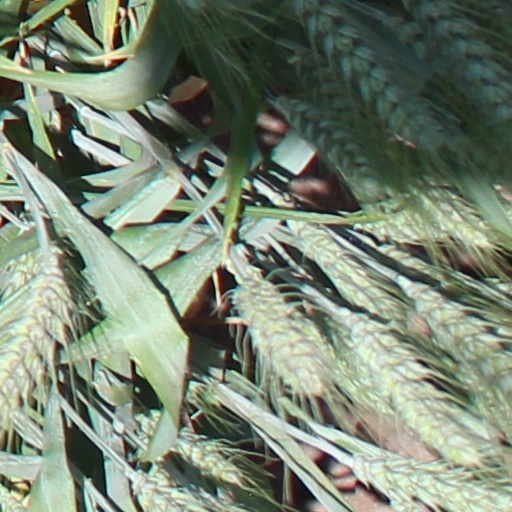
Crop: wheat